Anastasia Ashley

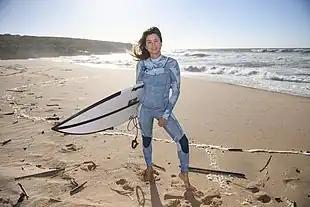

In 2003, she received the Triple Crown Rookie of the Year award. At the age of 16, Ashley won her first major national title. Later, she also won titles including two National Scholastic Surfing Association championships and the Professional Surfing Tour of America championship. Ashley won the 2010 Pipeline Women's Pro in Hawaii. She appeared in the Sports Illustrated Swimsuit Edition in 2014. As of September 8, 2014, Ashley is ranked 59th in the 2014 Women's Qualification Series.